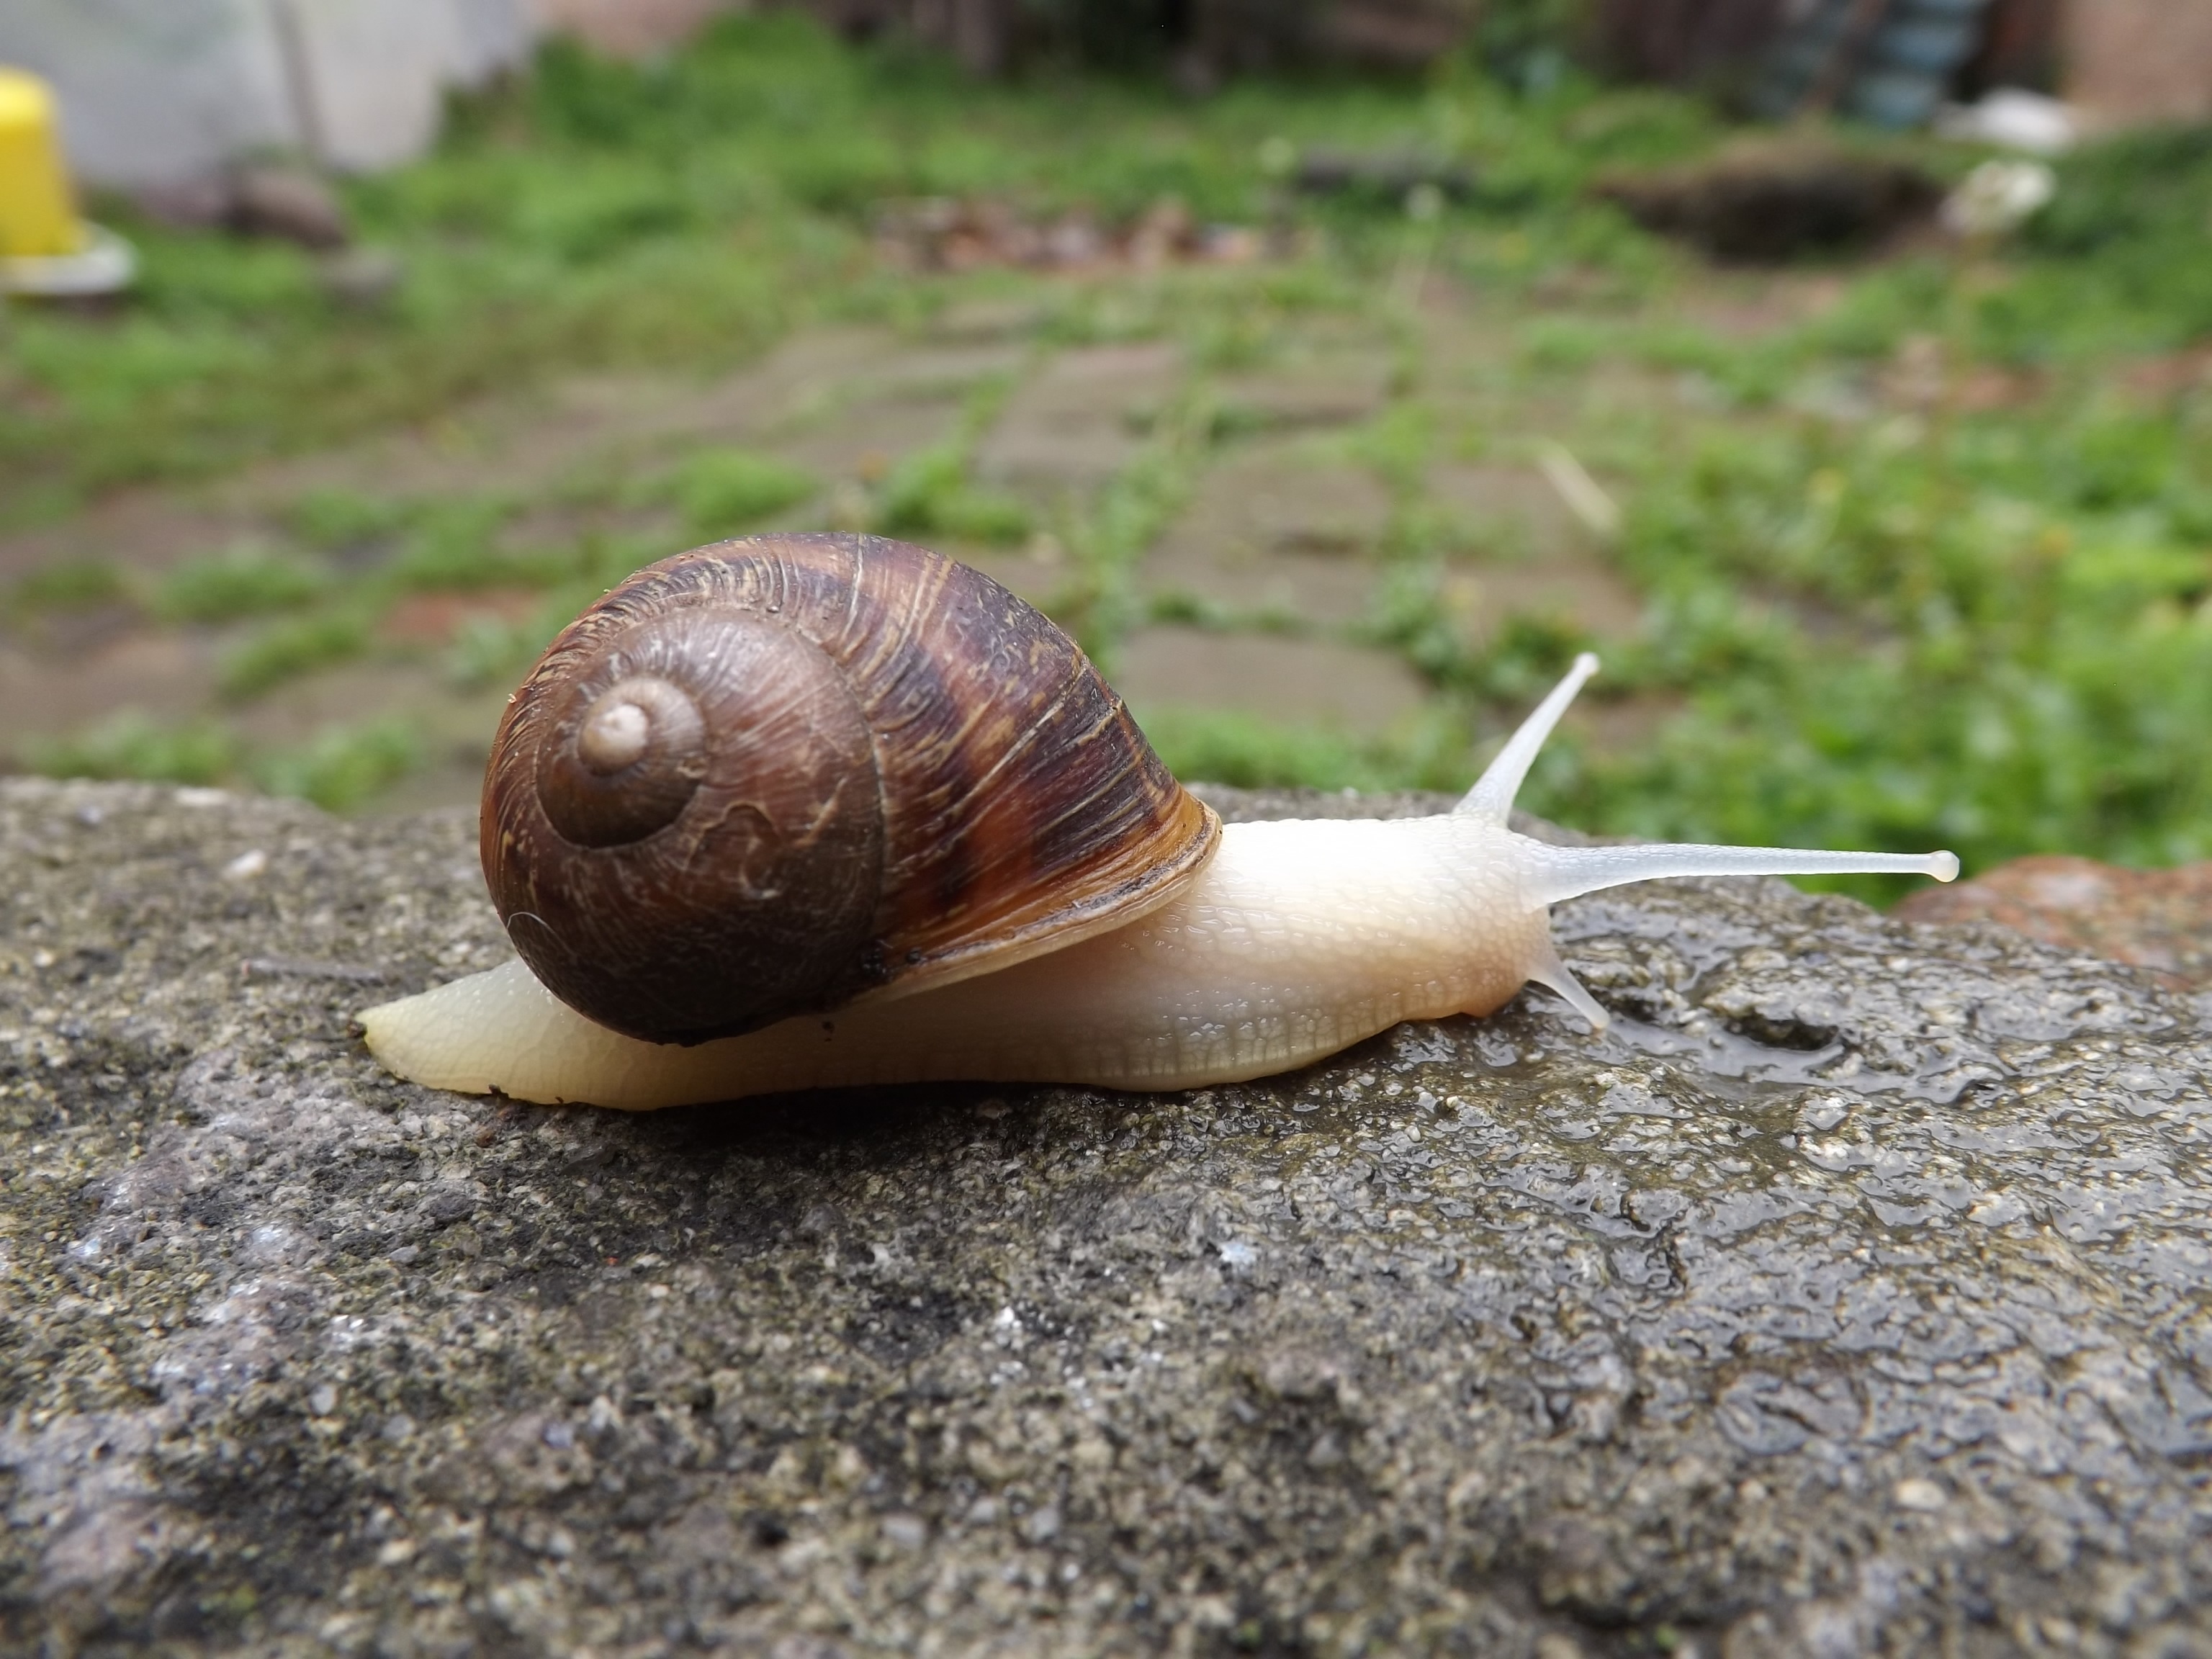
spiral, fauna, invertebrate, snail, escargot, molluscs, schnecken, molluscum, sea snail, marine biology, snails and slugs